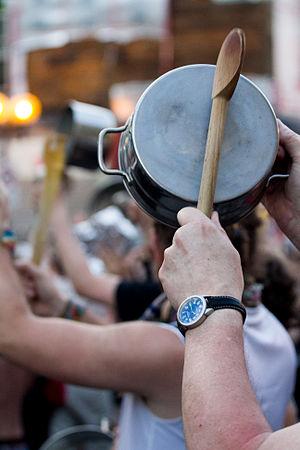
Manifestation de casseroles contre la Loi 78 dans le quartier Rosemont de Montréal, le 24 mai 2012.